Nick Moran

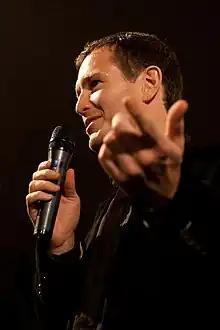
Moran in France, October 2010

Nick Moran (born 23 December 1969) is an English actor and filmmaker. His roles include Eddie the card sharp in "Lock, Stock and Two Smoking Barrels" and as Scabior in "Harry Potter and the Deathly Hallows – Part 1" and "Part 2".